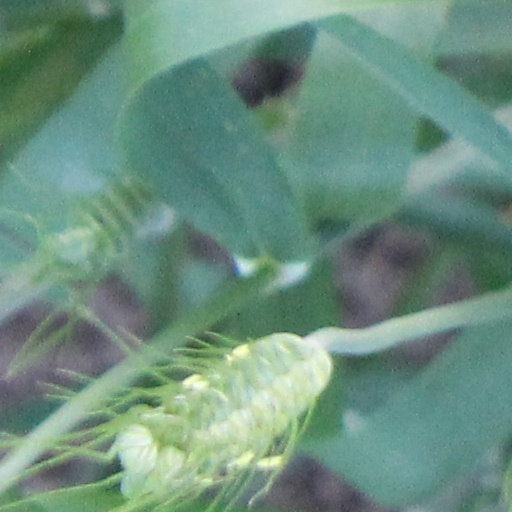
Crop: wheat